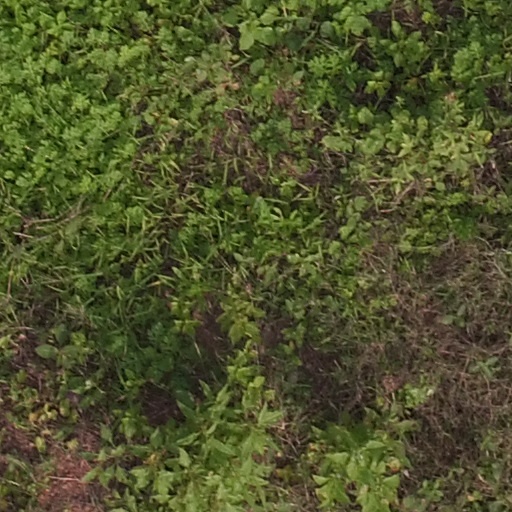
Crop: maize; corn